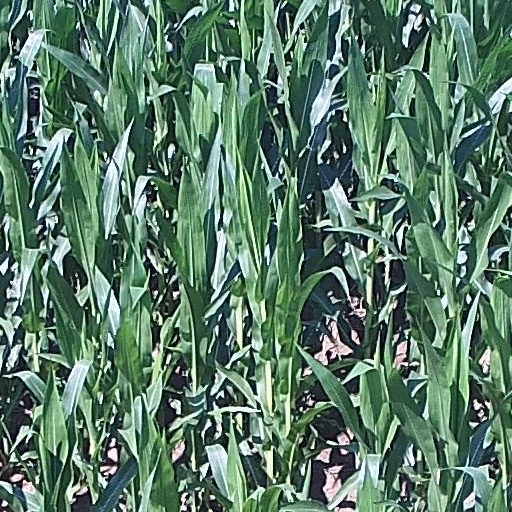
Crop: maize; corn